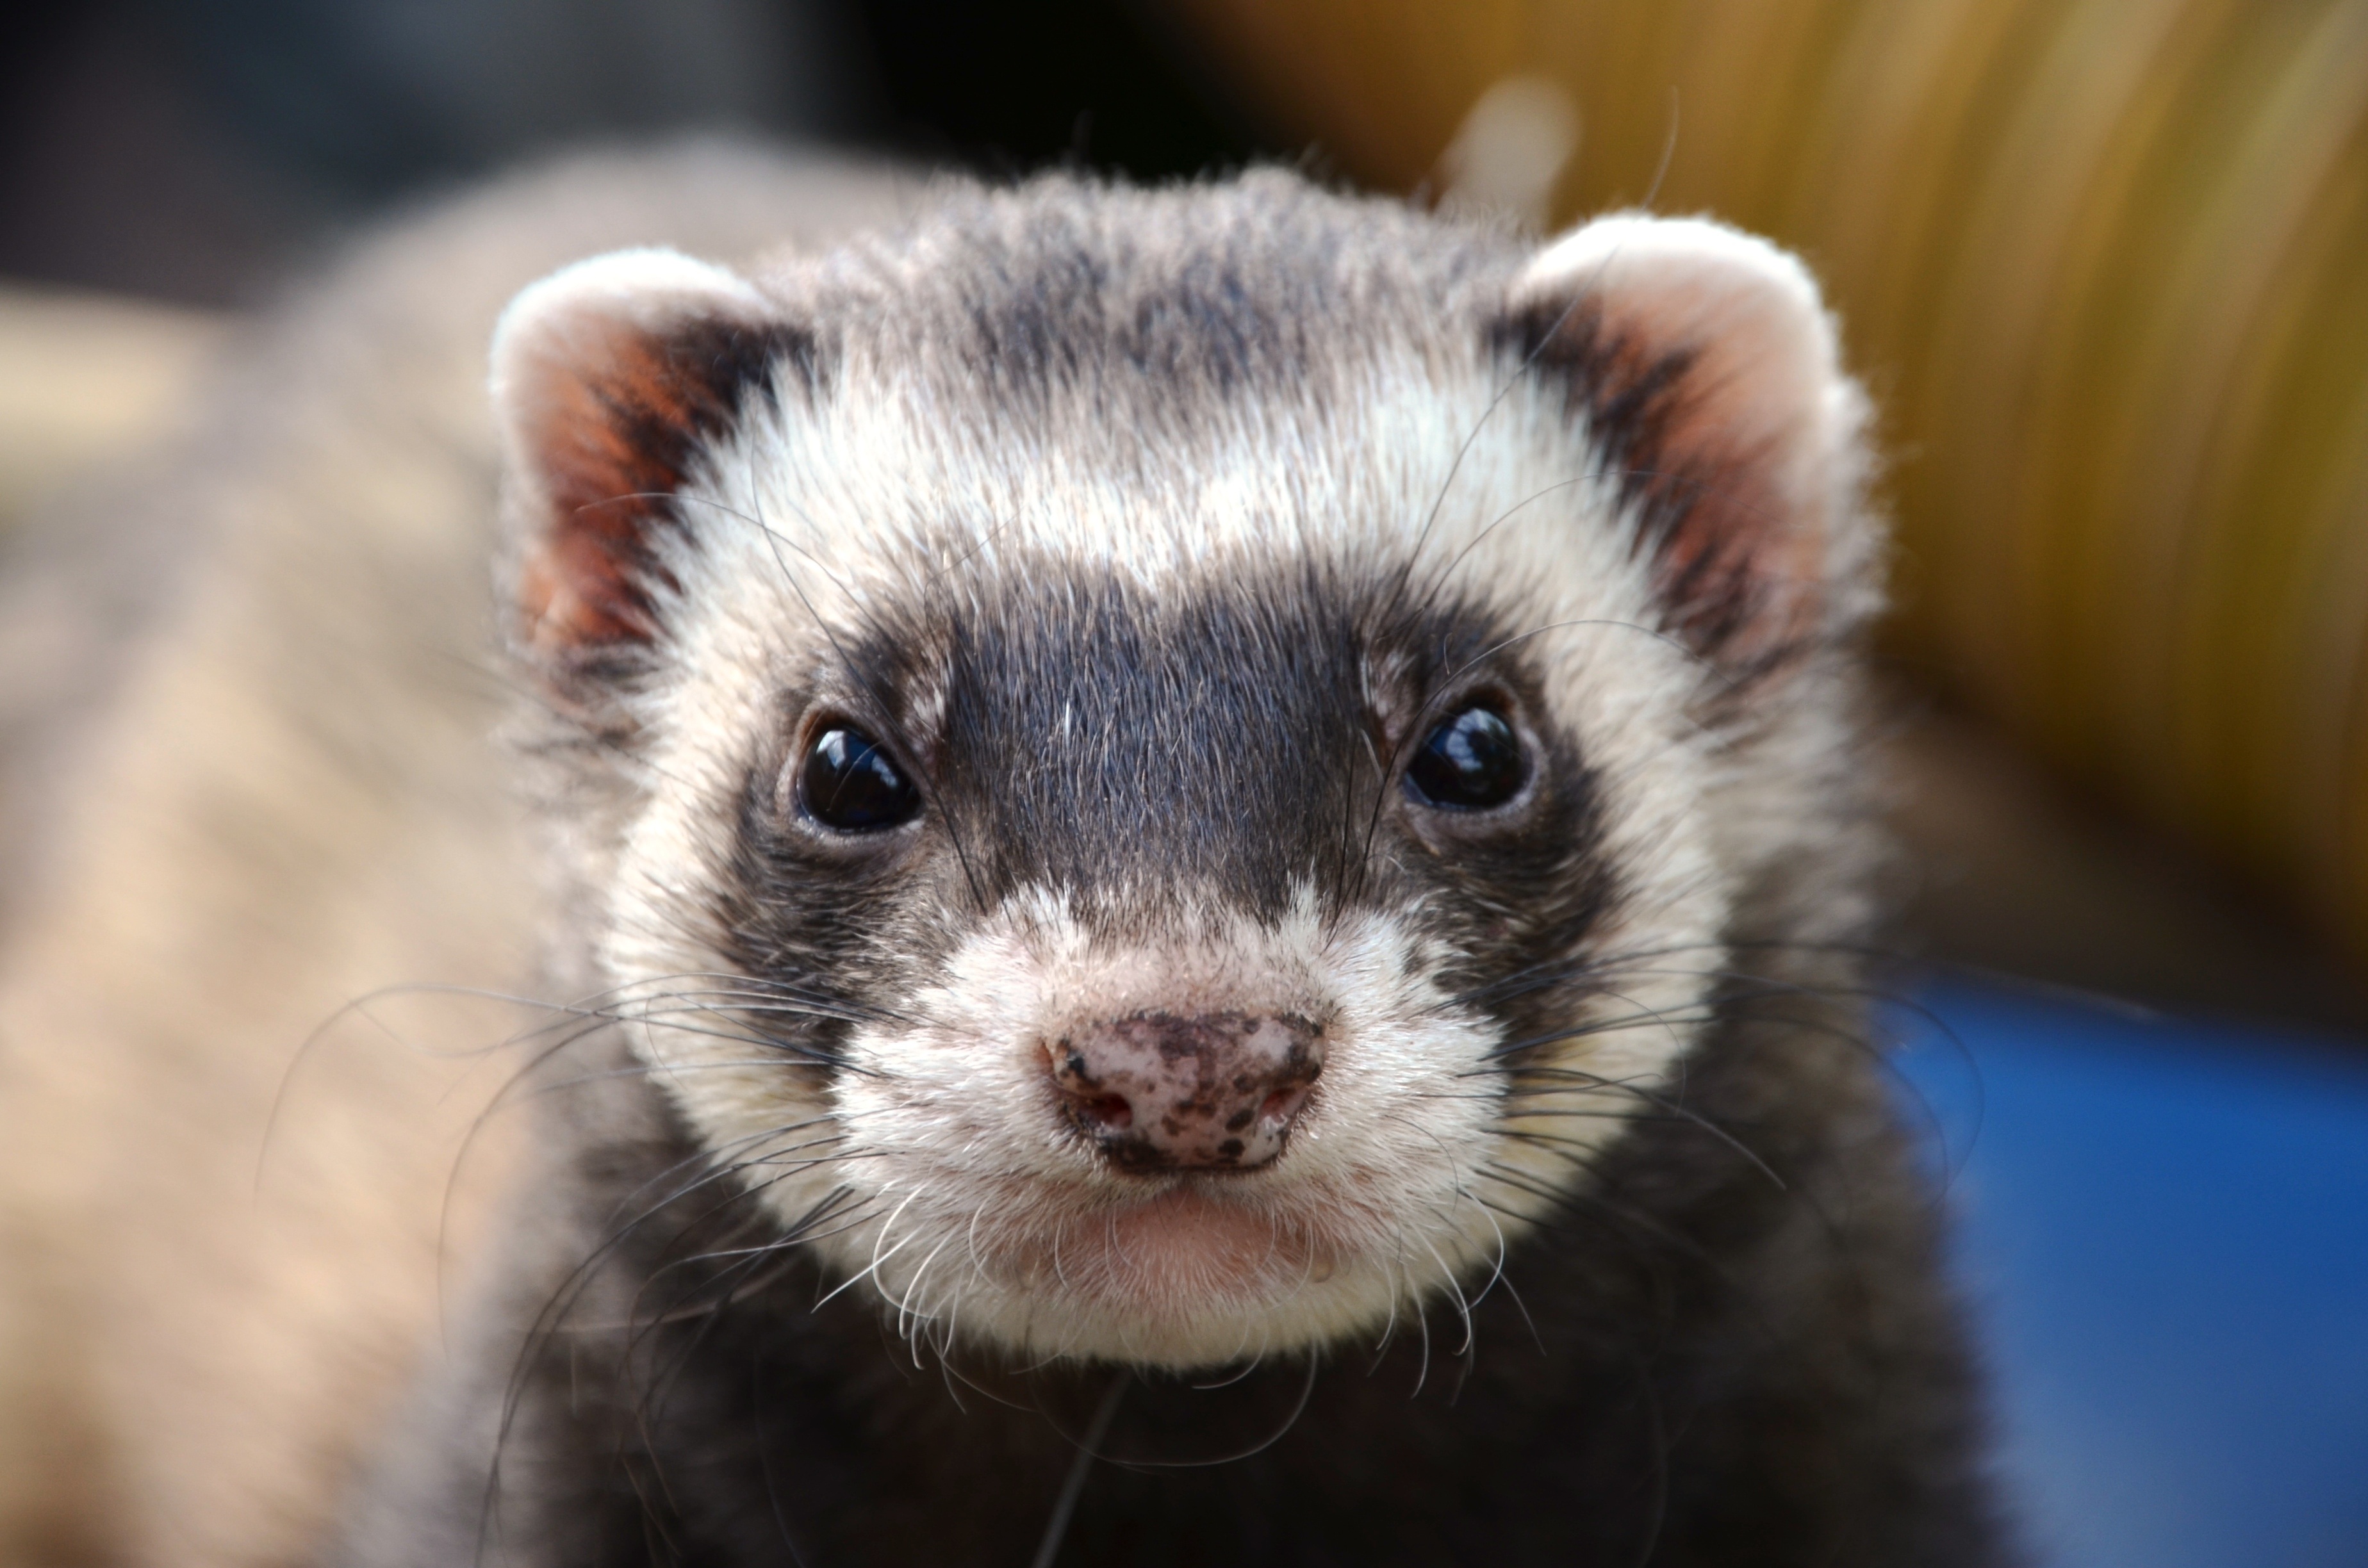
animal, mammal, close, fauna, eyes, whiskers, ferret, vertebrate, mink, weasel, mustelidae, polecat, virginia opossum, black footed ferret, mustelinae